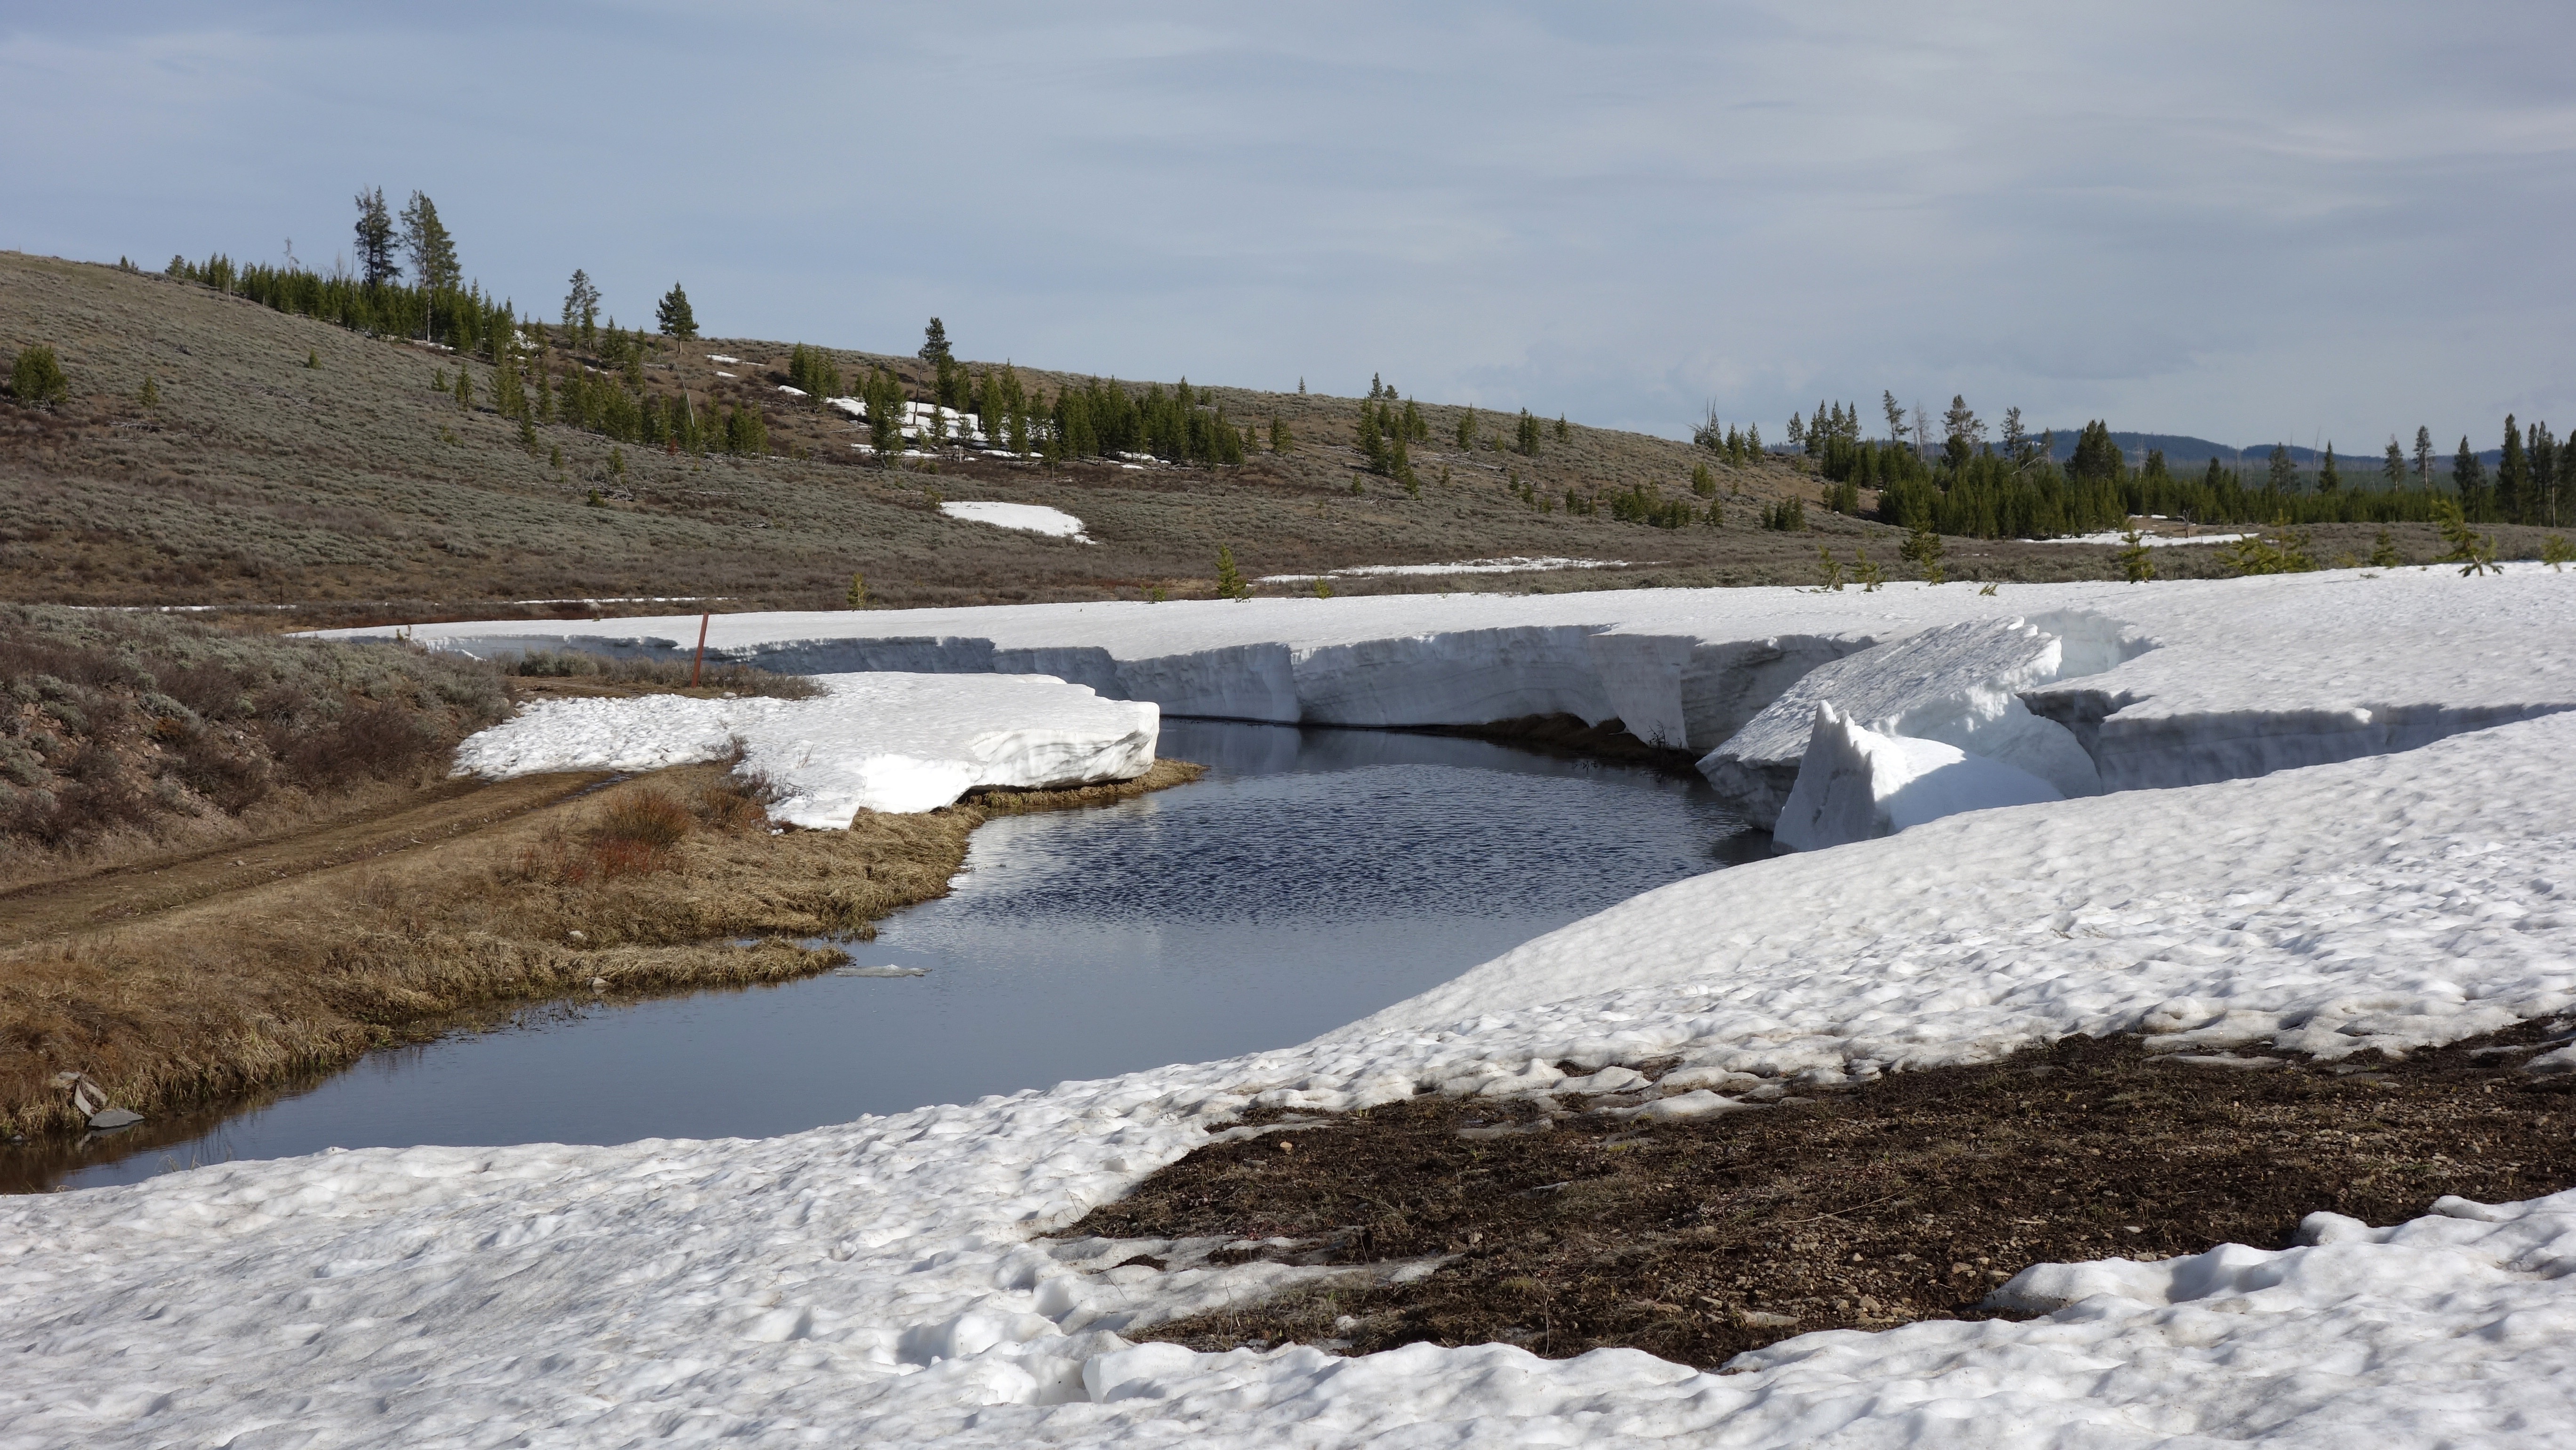
landscape, water, nature, snow, winter, lake, river, ice, weather, america, reservoir, national park, season, waterway, yellowstone, united states, thaw, loch, national parks